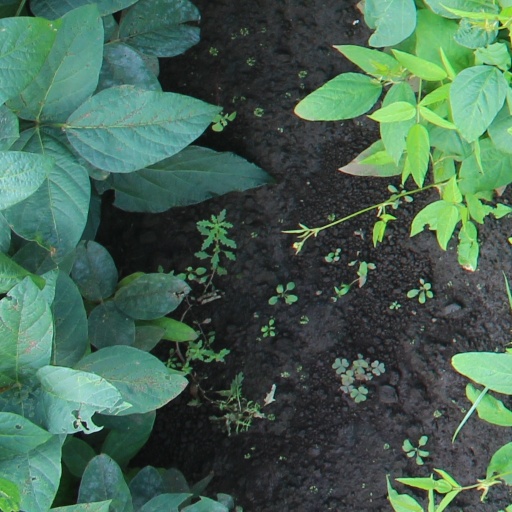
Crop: soybean